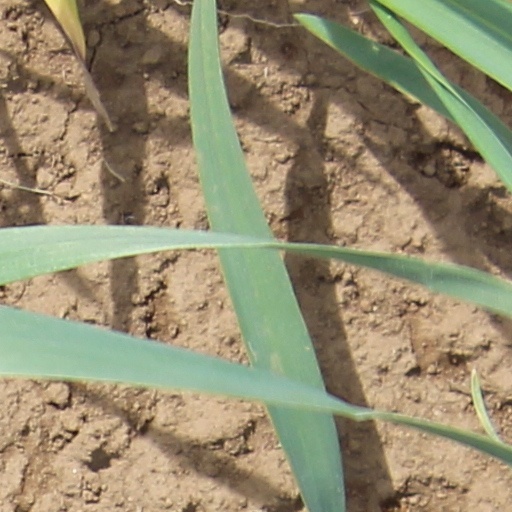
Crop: wheat